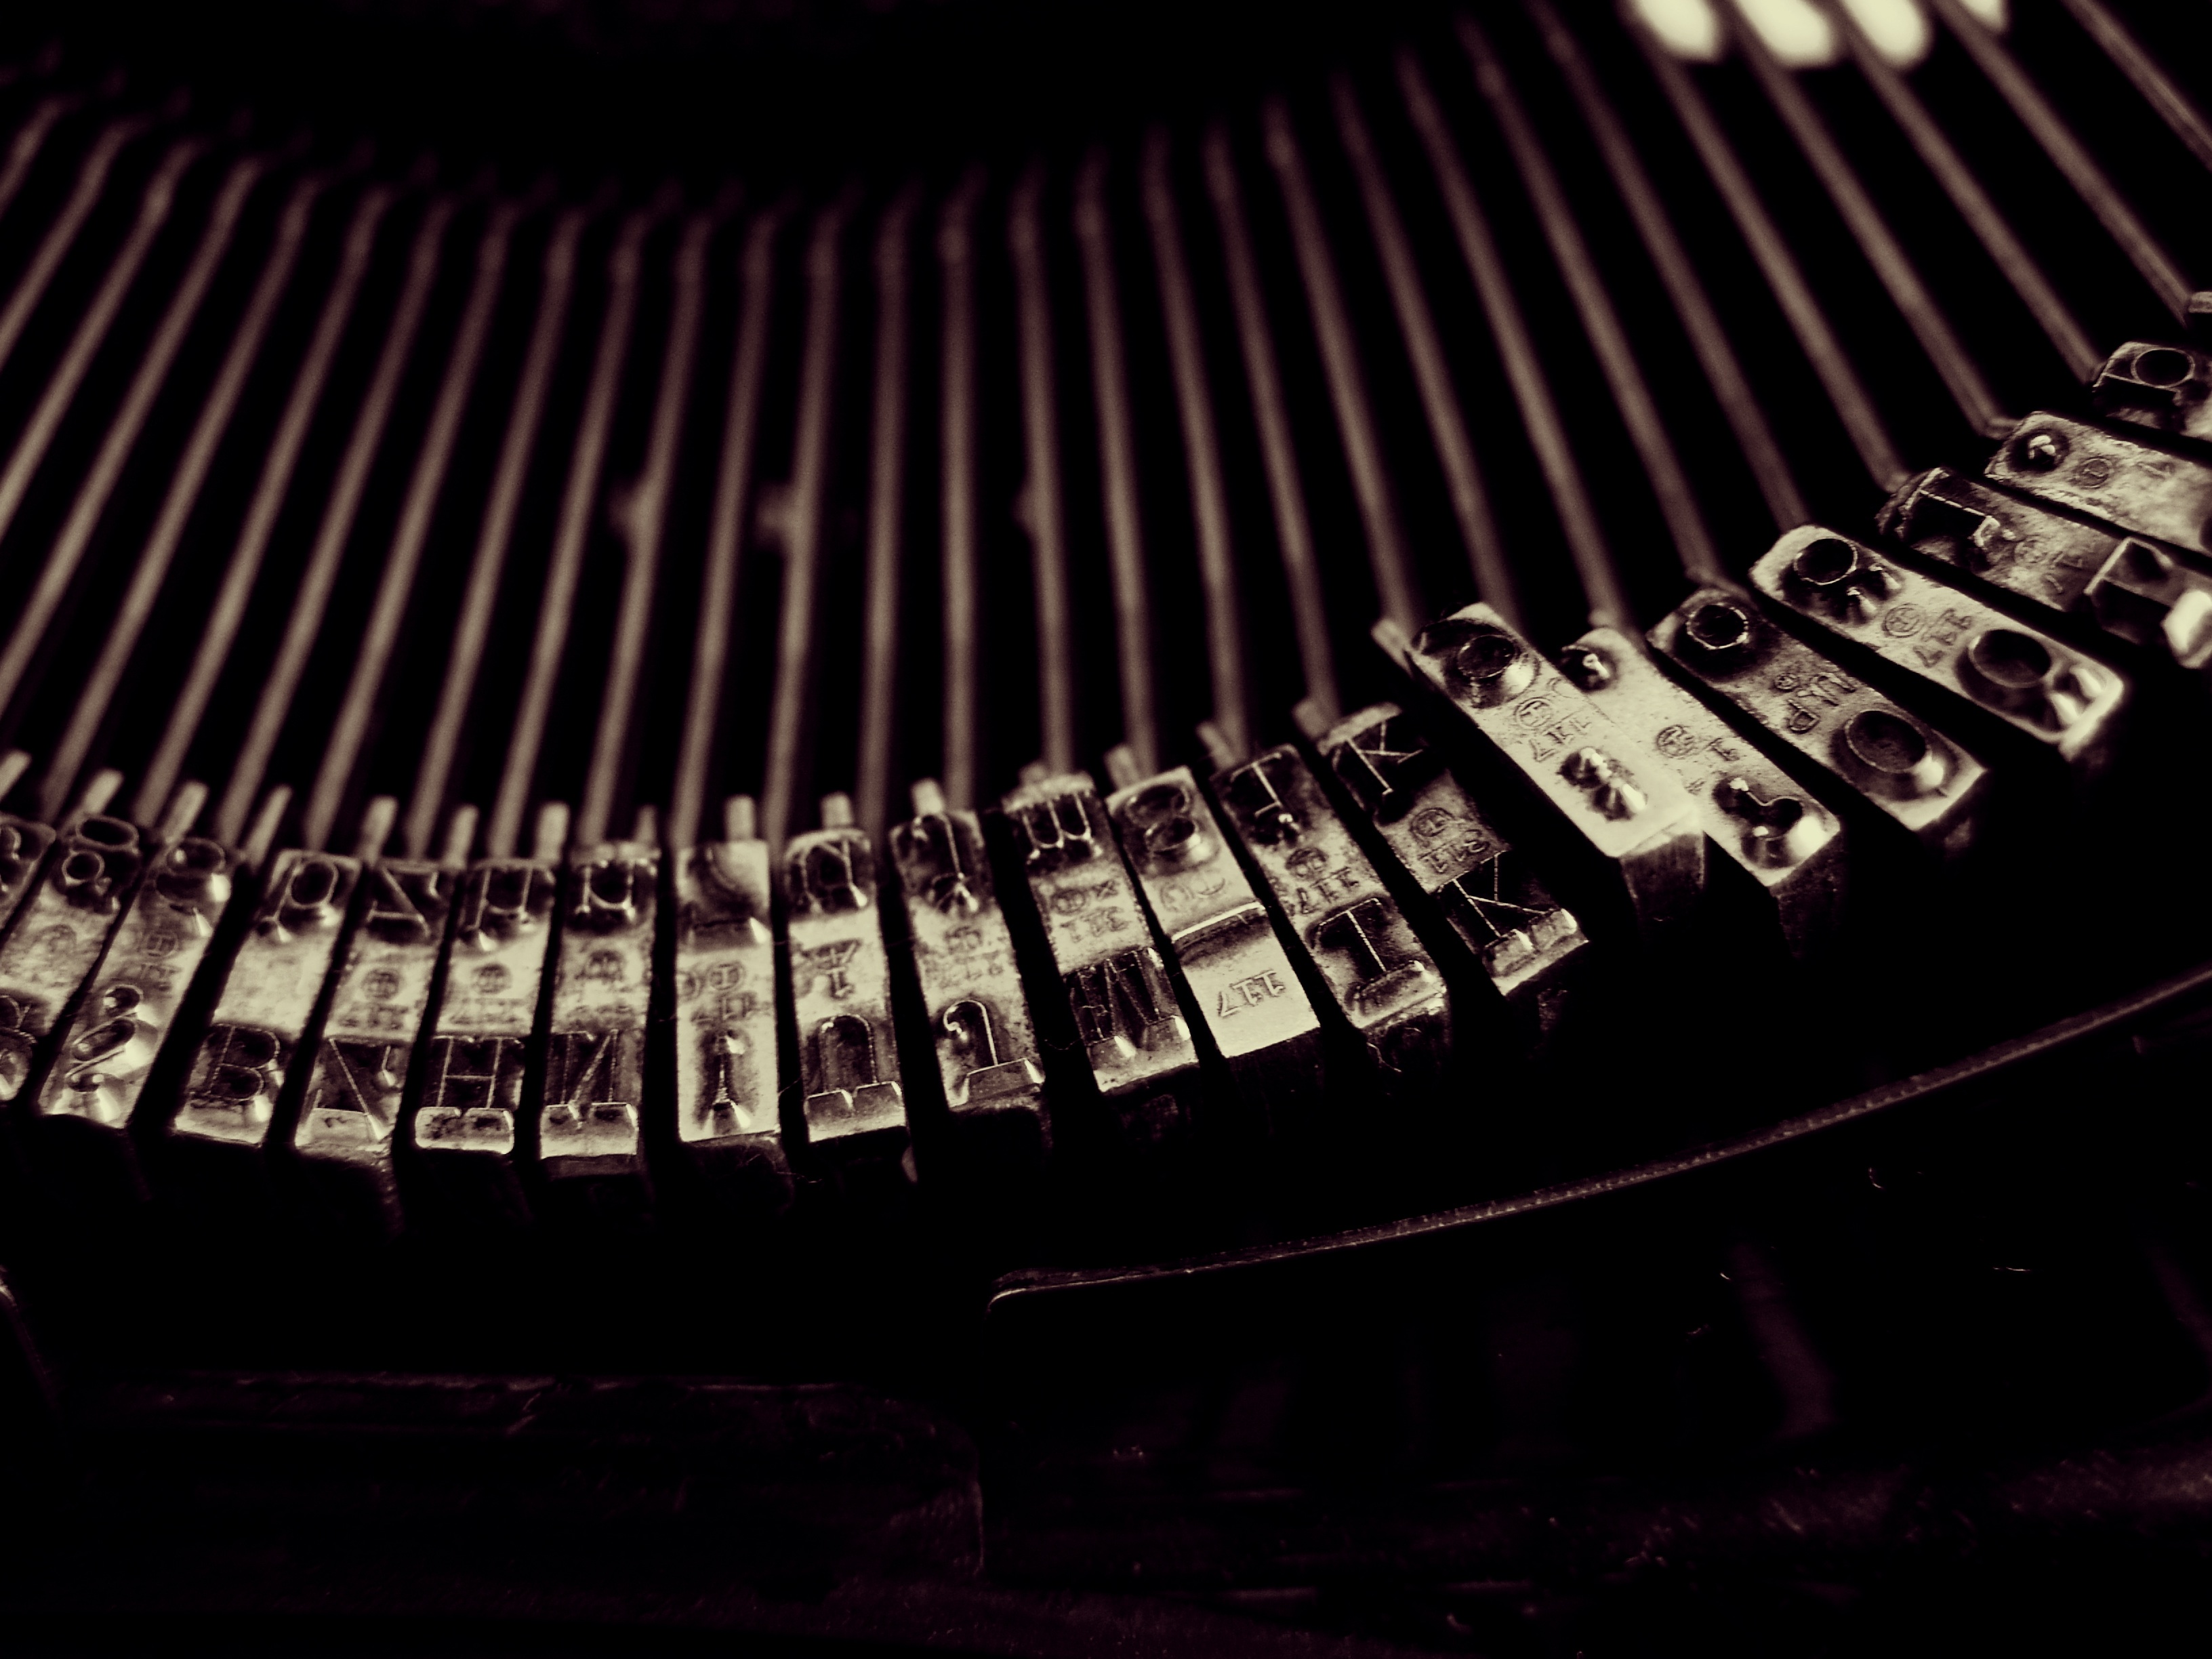
guitar, typewriter, letter, monochrome, musical instrument, letterpress, classical music, string instrument, plucked string instruments